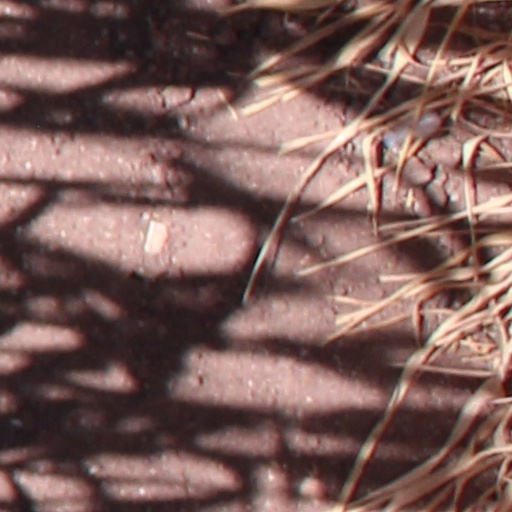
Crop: wheat